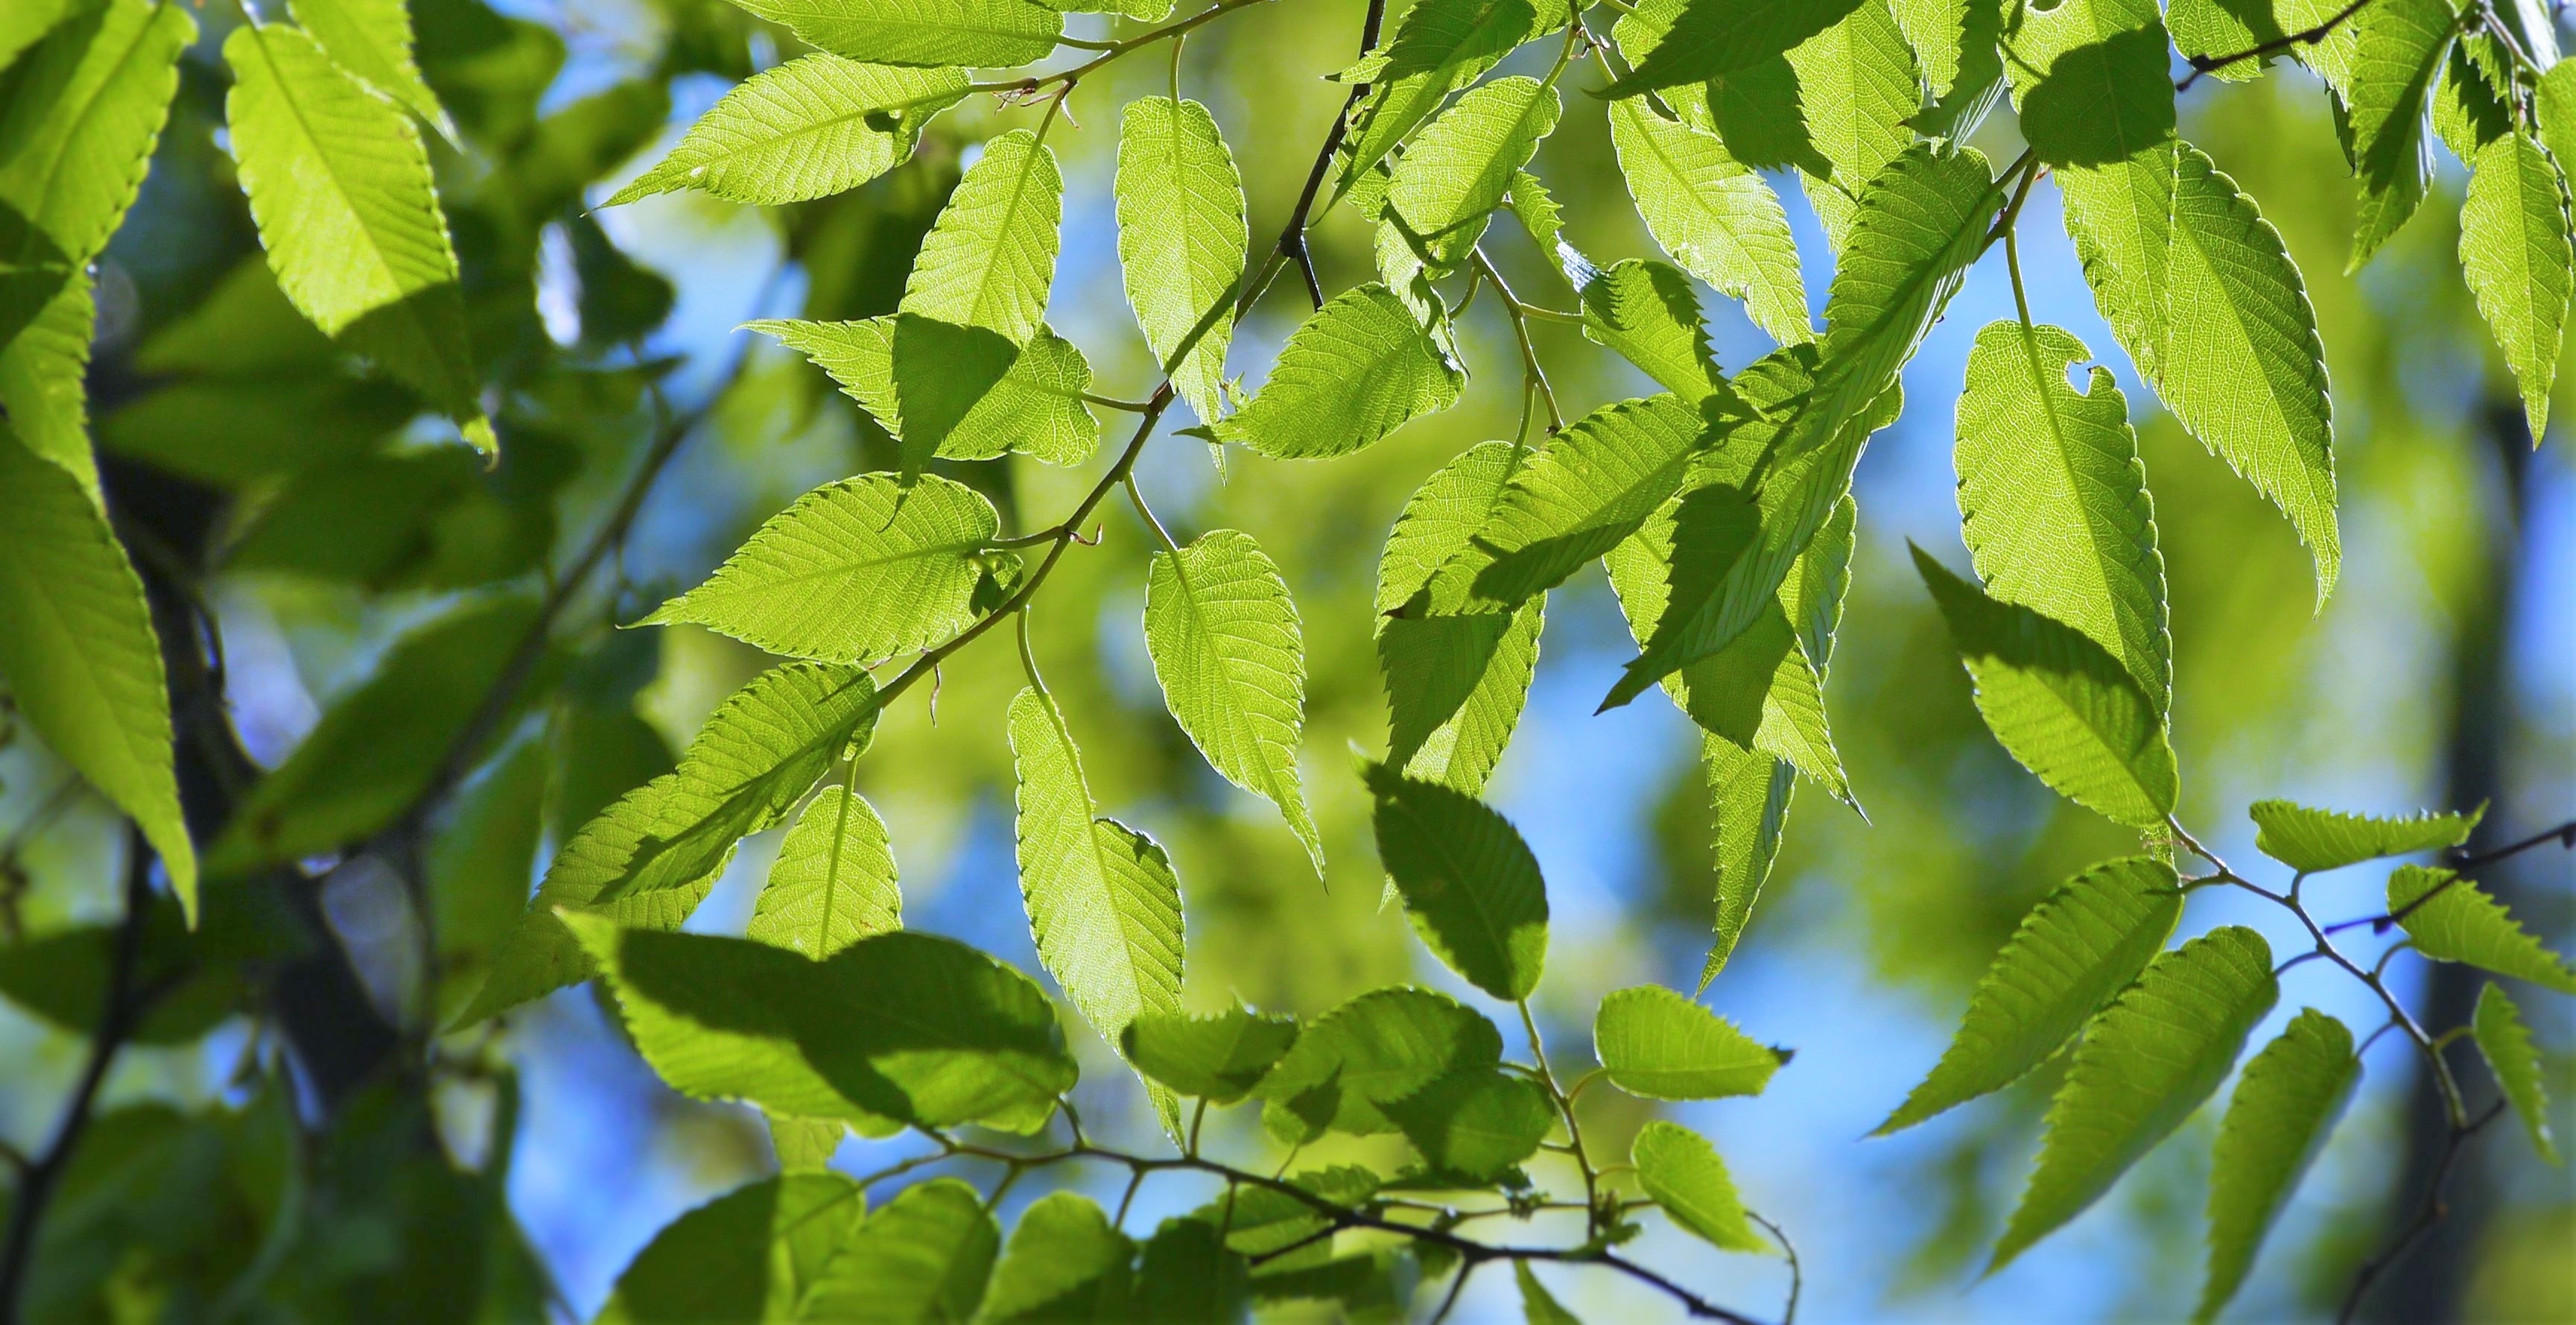
tree, branch, light, plant, sun, sunlight, leaf, flower, spring, green, produce, botany, japan, vein, blue sky, woods, shrub, deciduous, refreshing, otsu park, yokosuka, kanagawa japan, deciduous trees, transparency, flowering plant, antomasako, fresh green, show through, woody plant, land plant